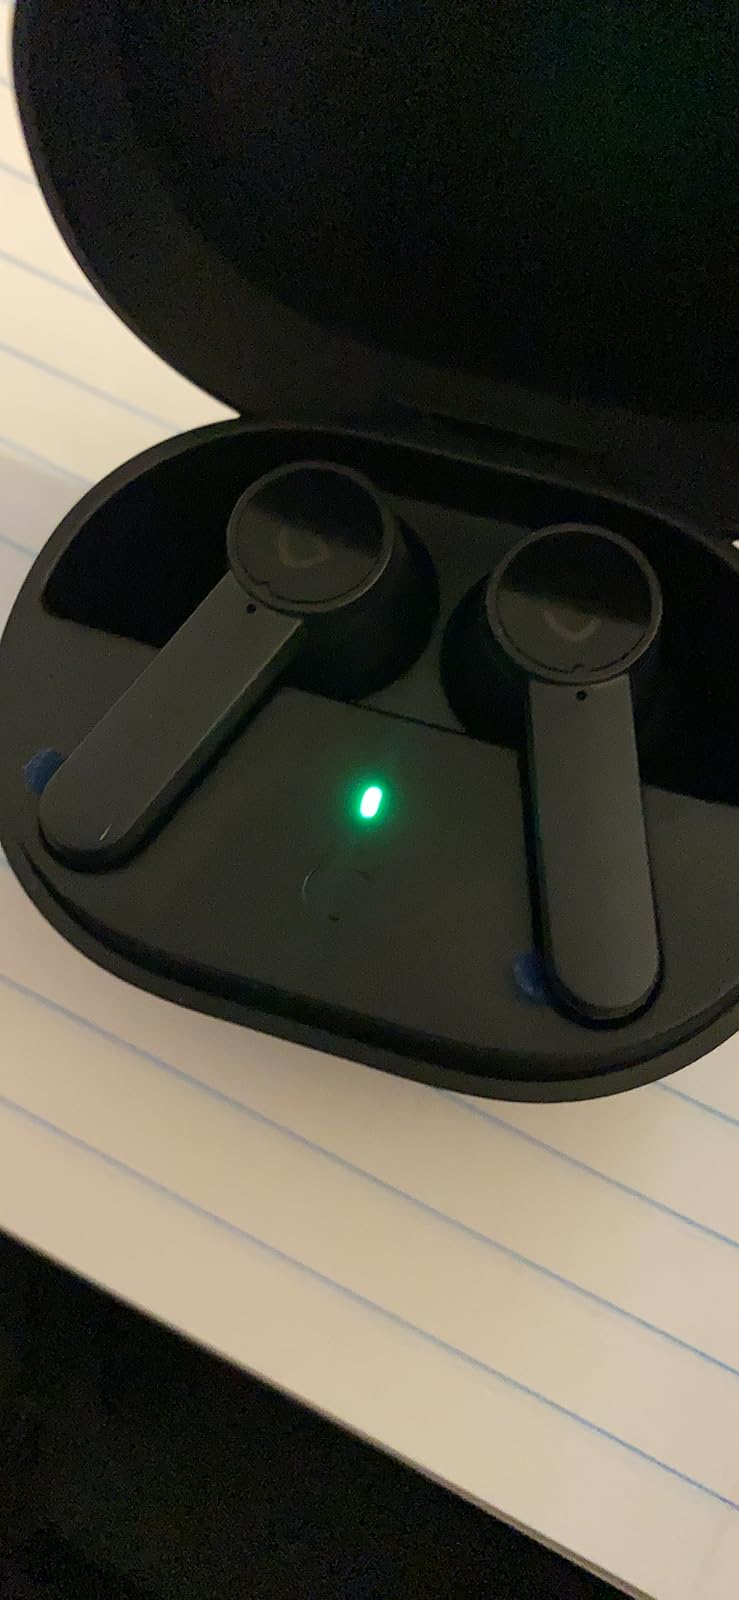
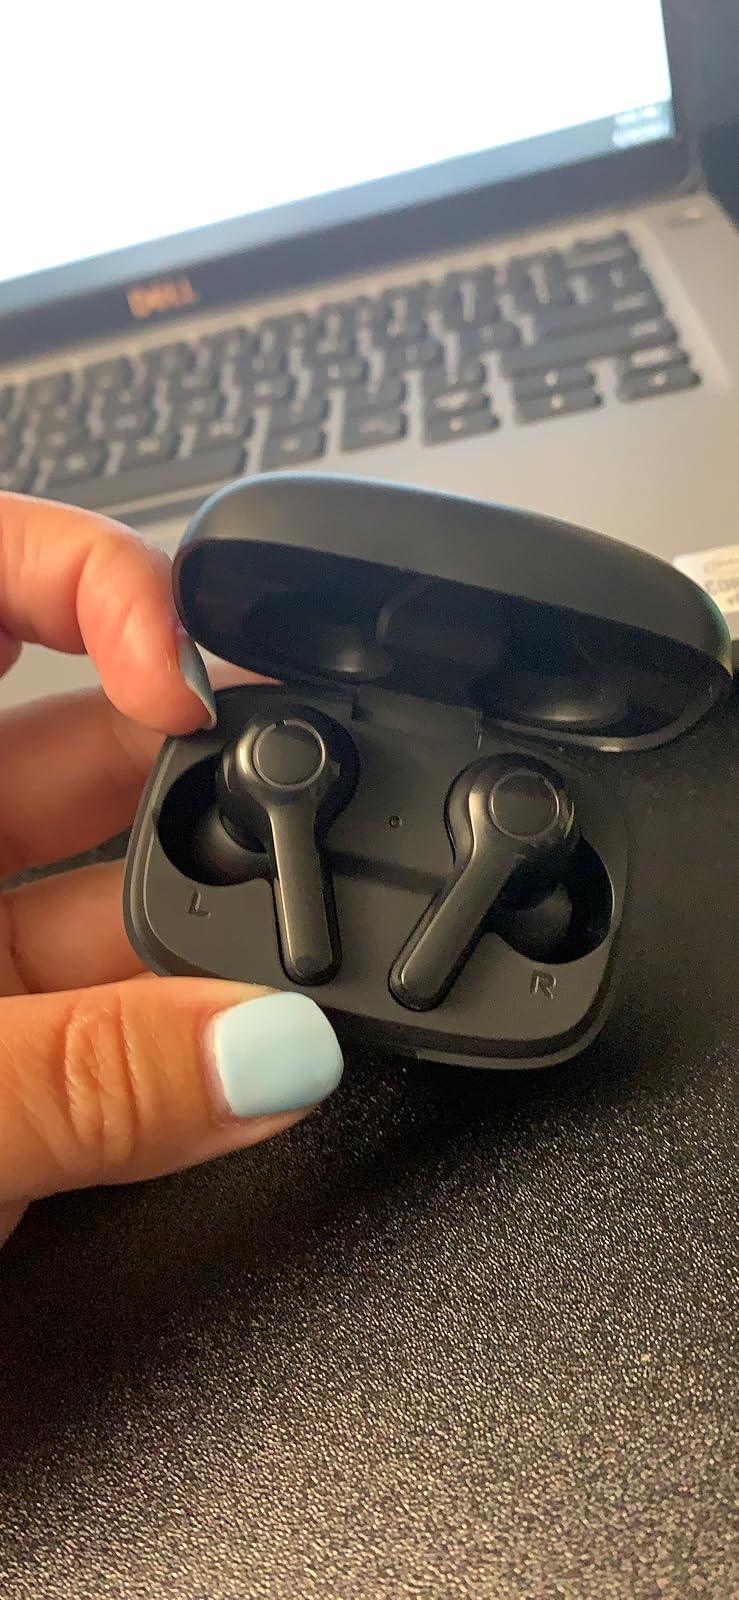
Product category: earbuds
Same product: no